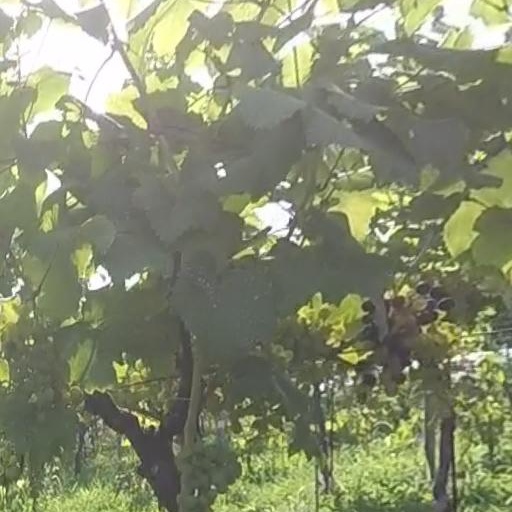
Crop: grape